Masta Ace

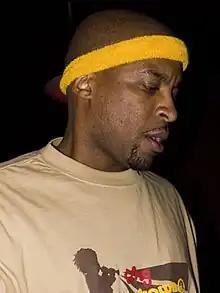
Masta Ace performing in 2005

Duval Clear (born December 4, 1966), better known by his stage name Masta Ace, is an American rapper and record producer from New York City. A lead member of Mr. Magic's hip hop collective Juice Crew, he is best known for his guest appearance alongside Kool G Rap, Craig G and Big Daddy Kane on the group's 1988 posse cut "The Symphony". He is noted for his distinct voice and rapping proficiency.